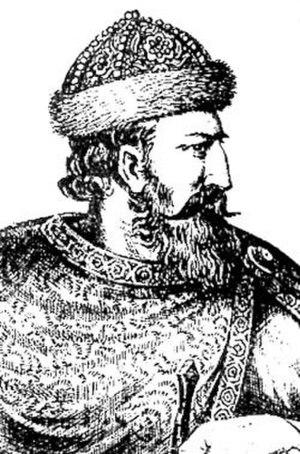
Roman Mstislavitch, dit également Roman le Grand, Roman II de Kiev ou encore Roman Iᵉʳ de Galicie, est un prince ruthène de la dynastie des Riourikides, fondateur du royaume de Galicie-Volhynie. Il régna sur Kiev de 1201 à 1202, puis en 1204.